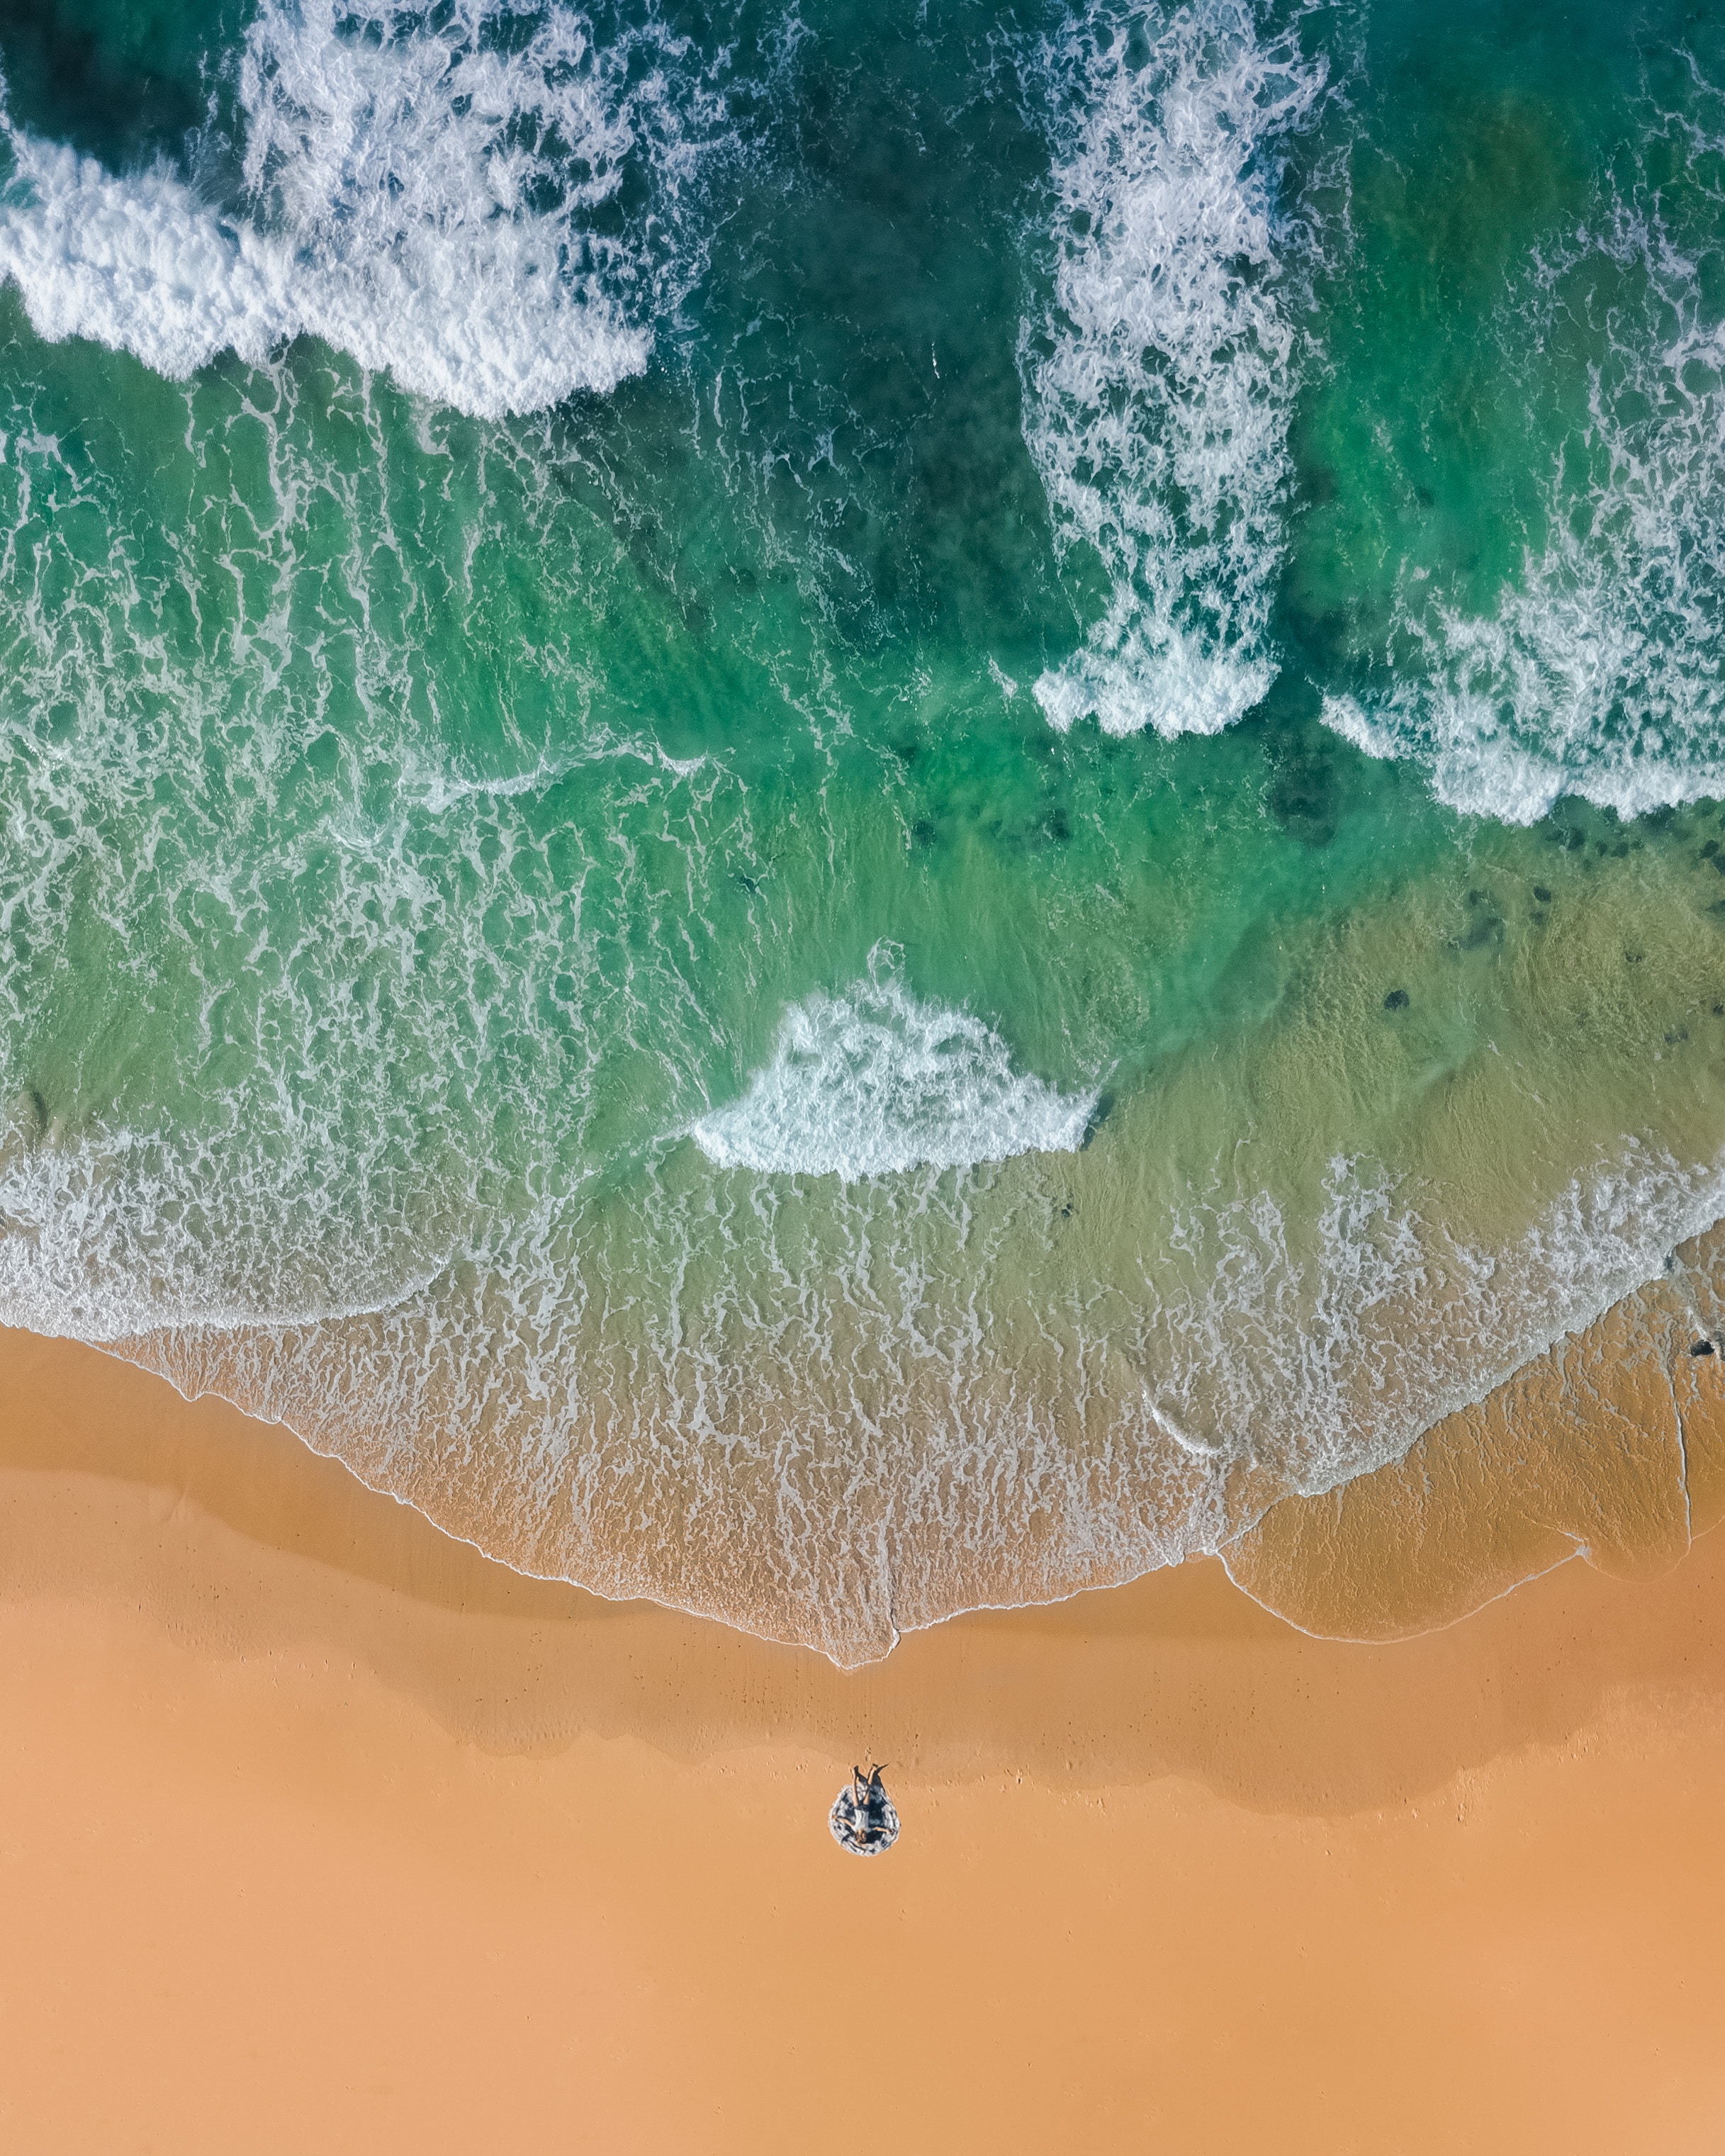
sea, water, sand, ocean, sky, shore, wave, body of water, wind wave, water resources